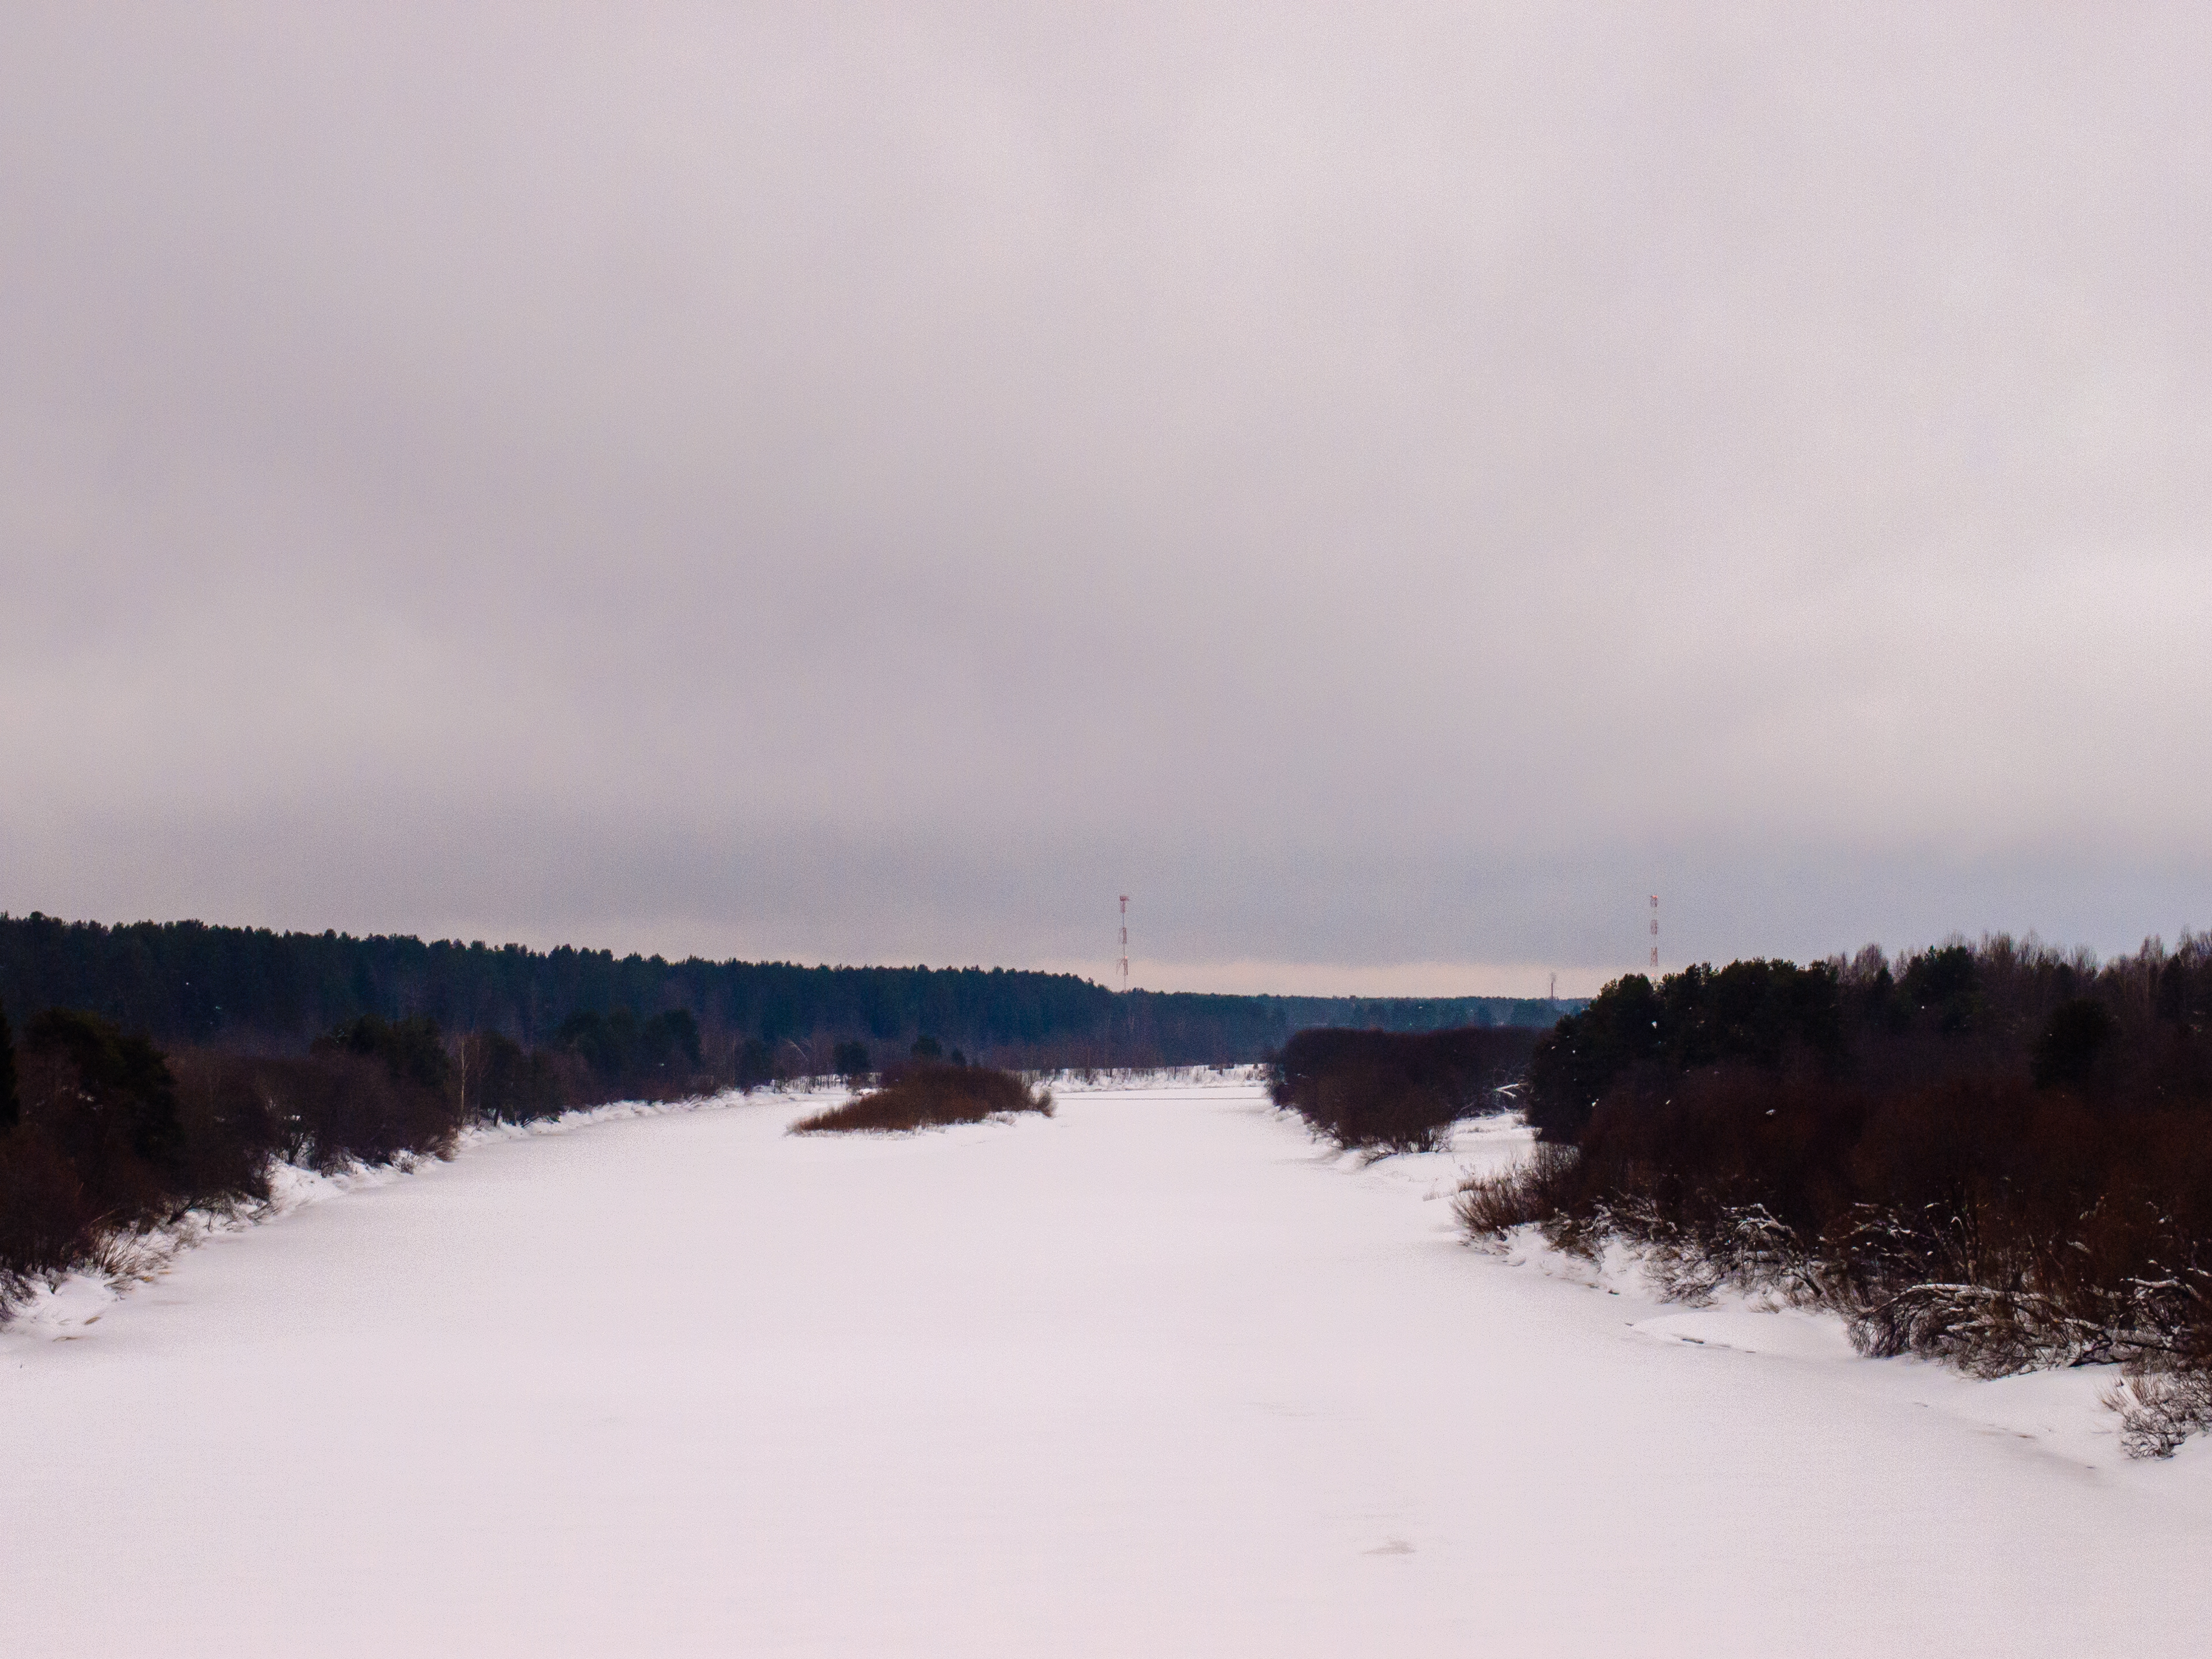
images, cloud, sky, plant, snow, natural landscape, tree, slope, freezing, horizon, landscape, hill, forest, winter, road, reservoir, event, ice cap, lake district, loch, evening, reflection, ocean, grassland, tundra, arctic, frost, conifer, fir, sea, winter storm, river